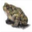
Label: frog